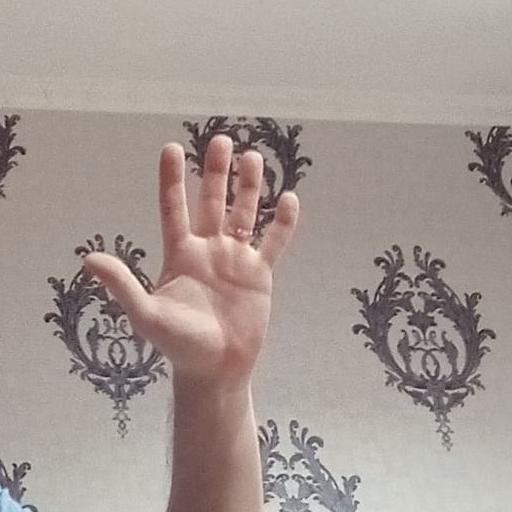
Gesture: palm